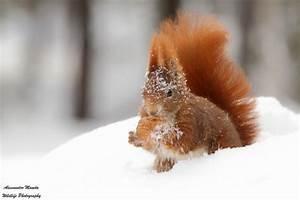
squirrel